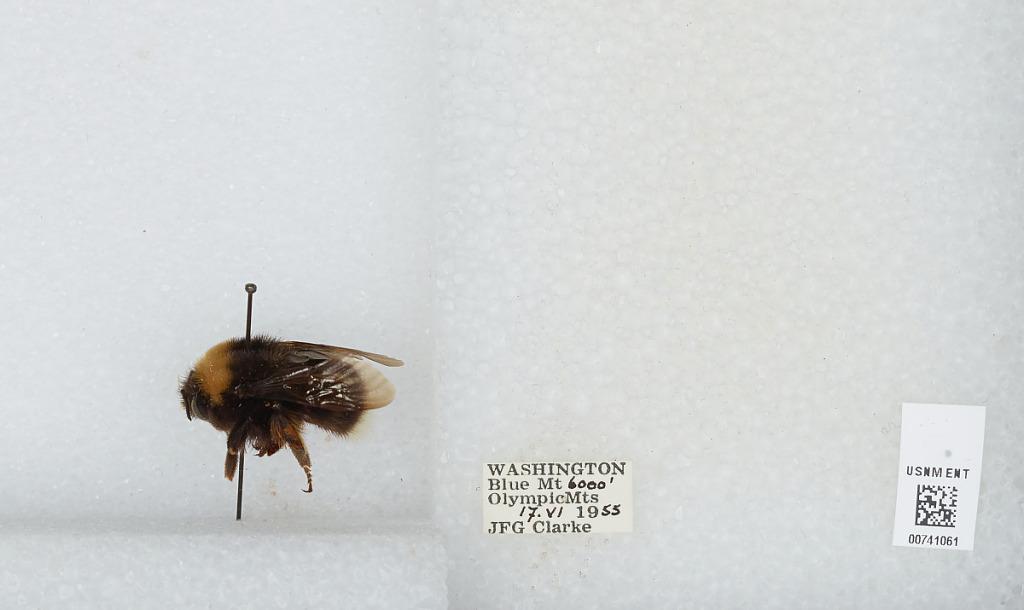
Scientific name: Bombus (Bombus) occidentalis Greene
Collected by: J. Clarke
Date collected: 1955-6-17
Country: United States
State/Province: Washington
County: Clallam
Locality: Blue Mountain, Olympic Mountains
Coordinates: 47.9564, -123.26